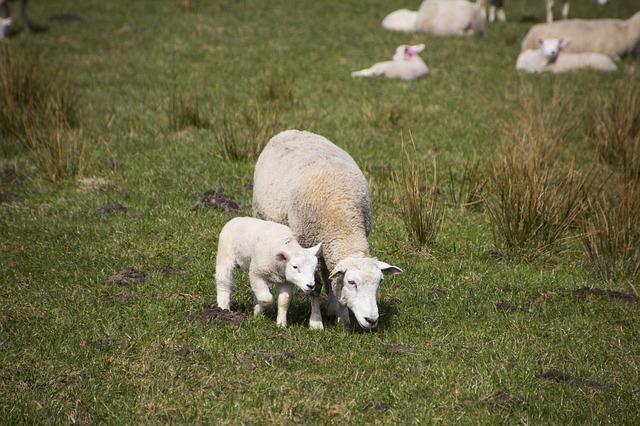
sheep